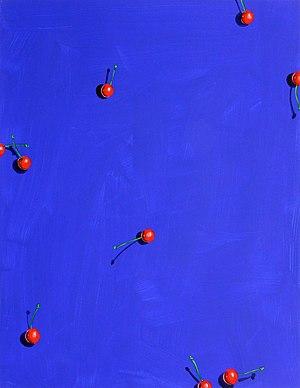
Peinture, art contemporain, monochrome, Jacques Halbert
Jacques Halbert, né en 1955 à Bourgueil, est un artiste contemporain français.